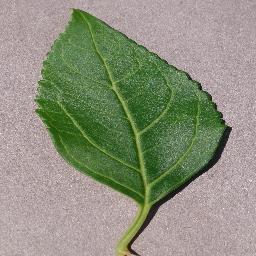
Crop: cherry
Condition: (including_sour)_healthy